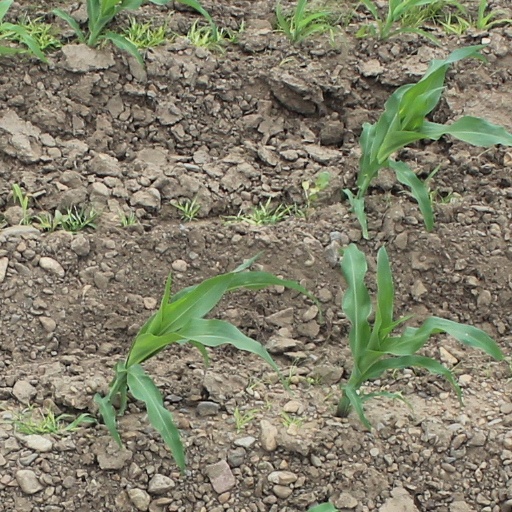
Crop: maize; corn